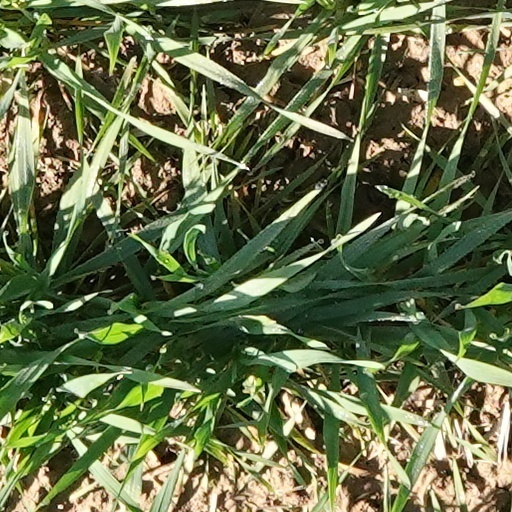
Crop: wheat